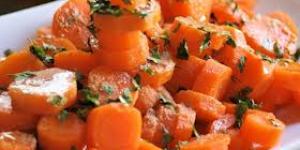
zanahorias en ensalada receta marroqui